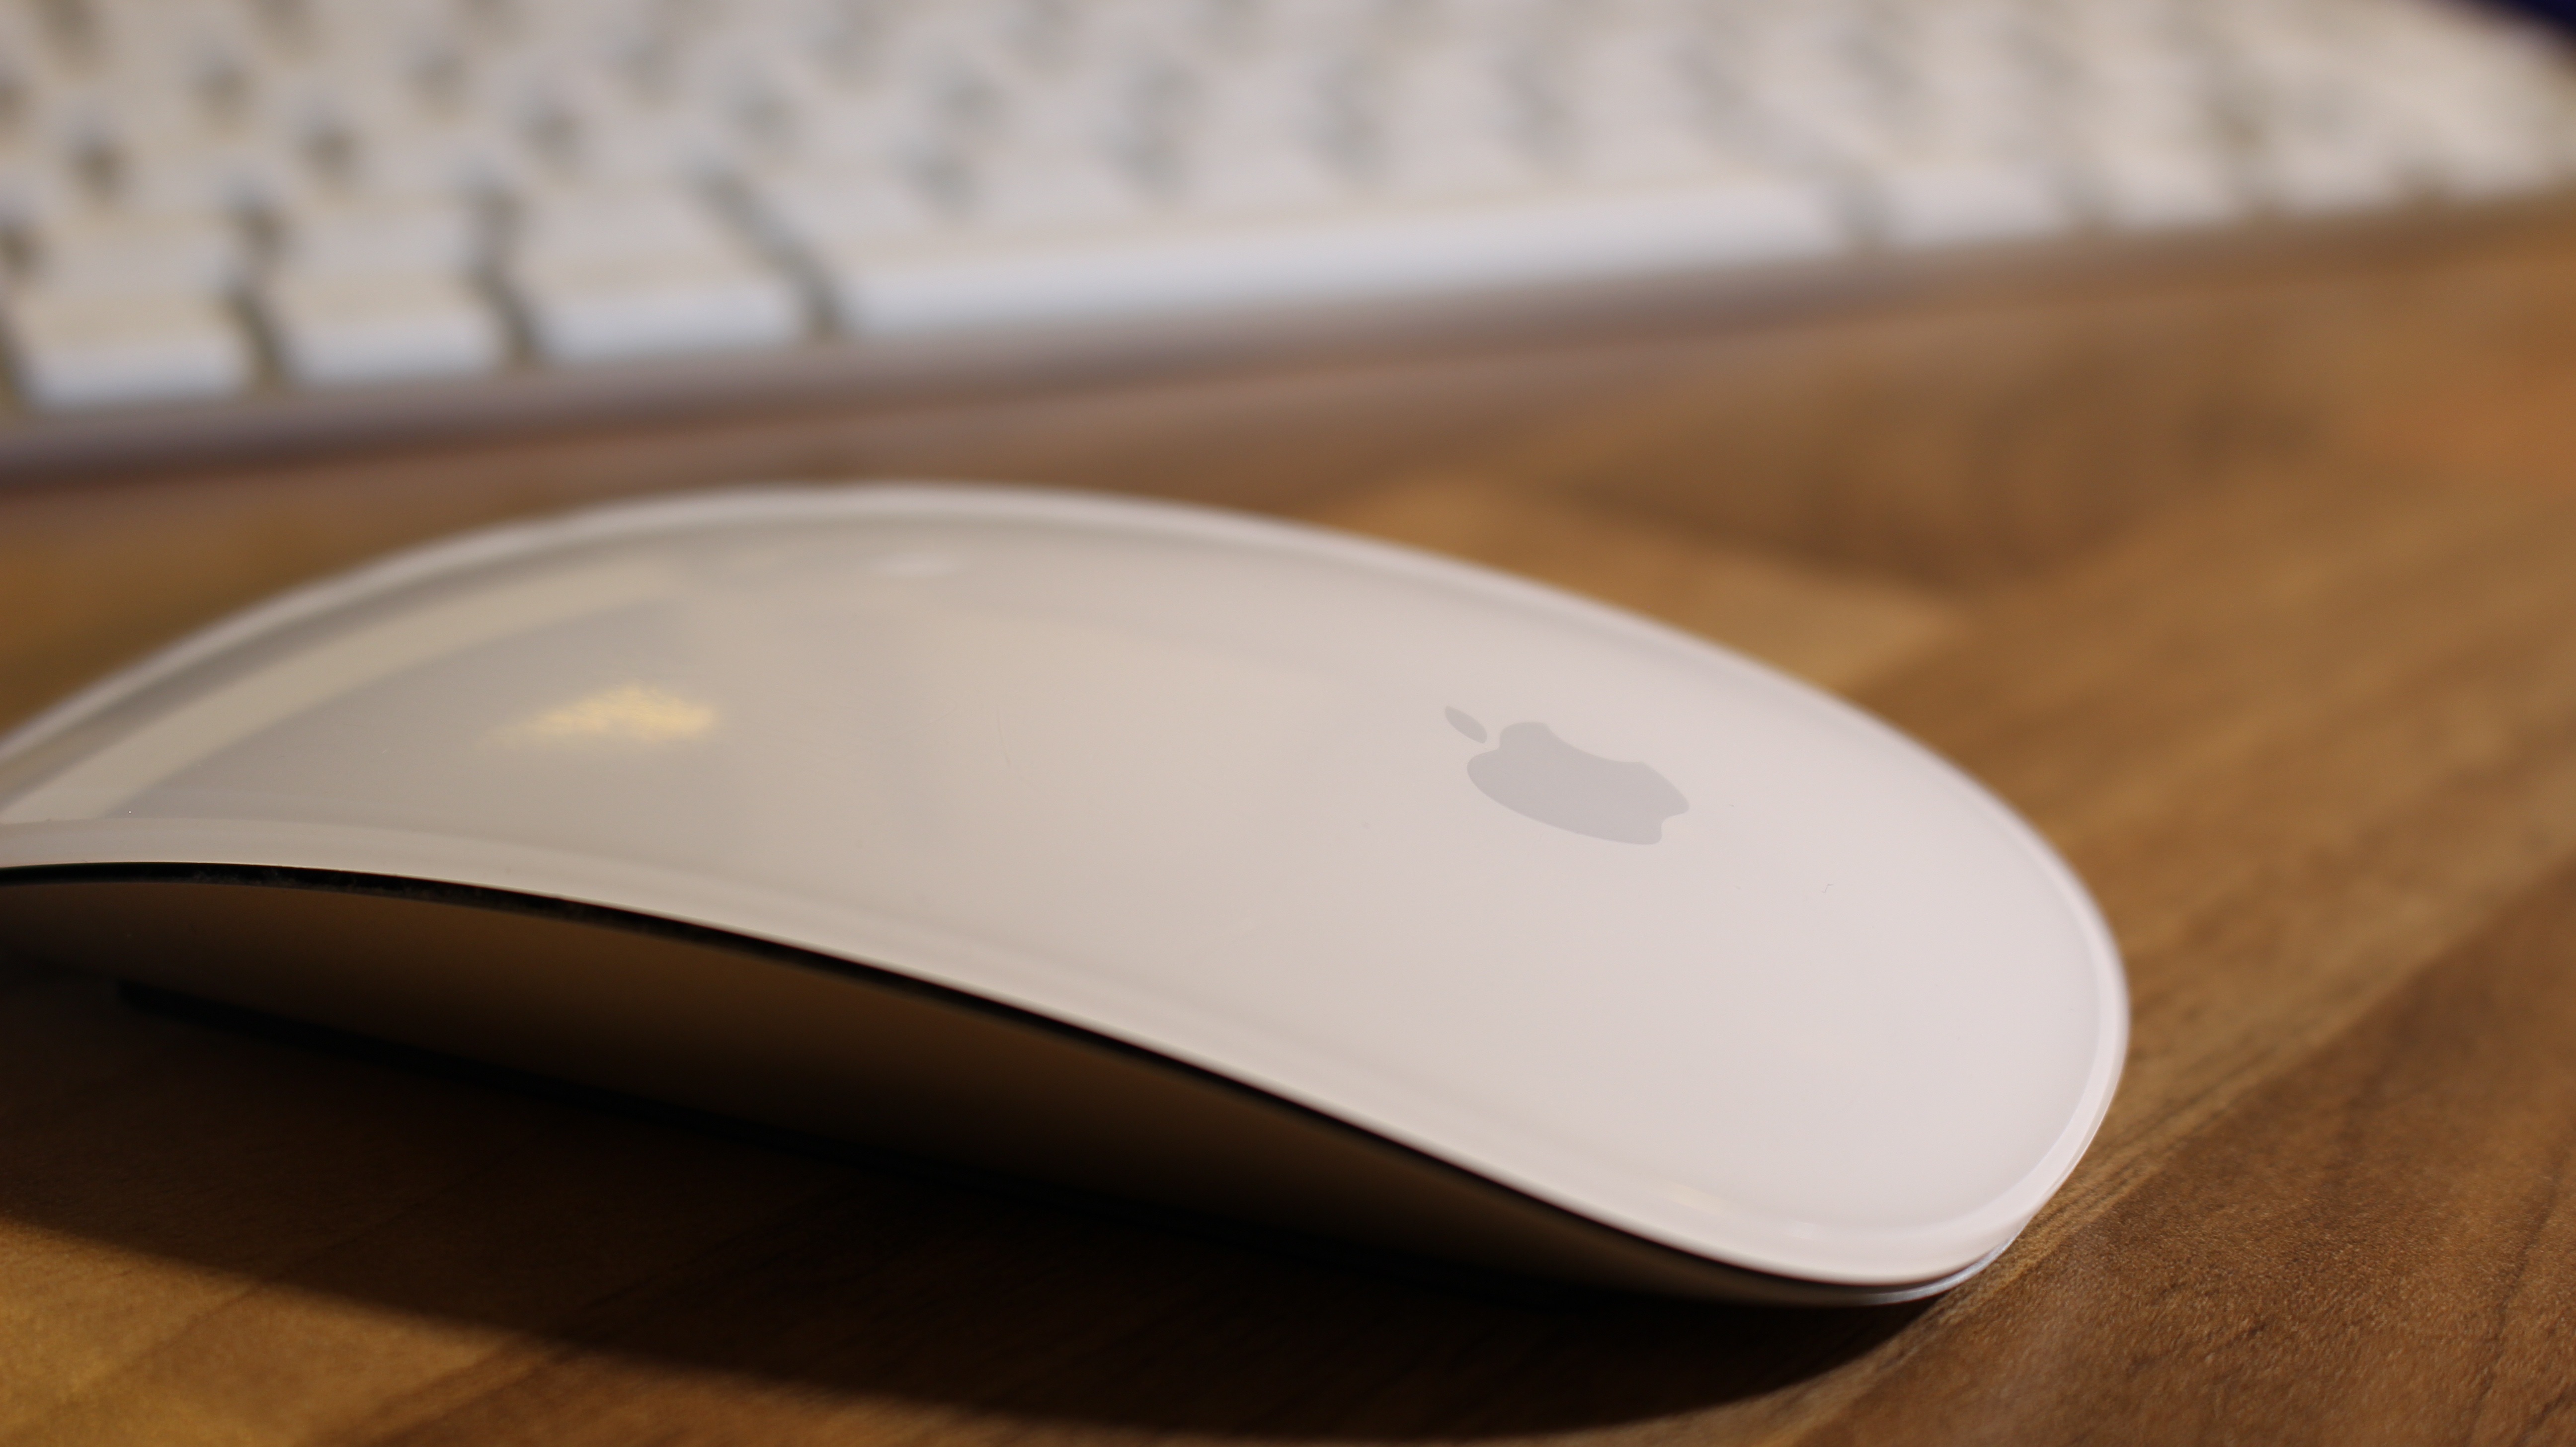
computer, apple, technology, mouse, magic, multimedia, electronic device, computer hardware